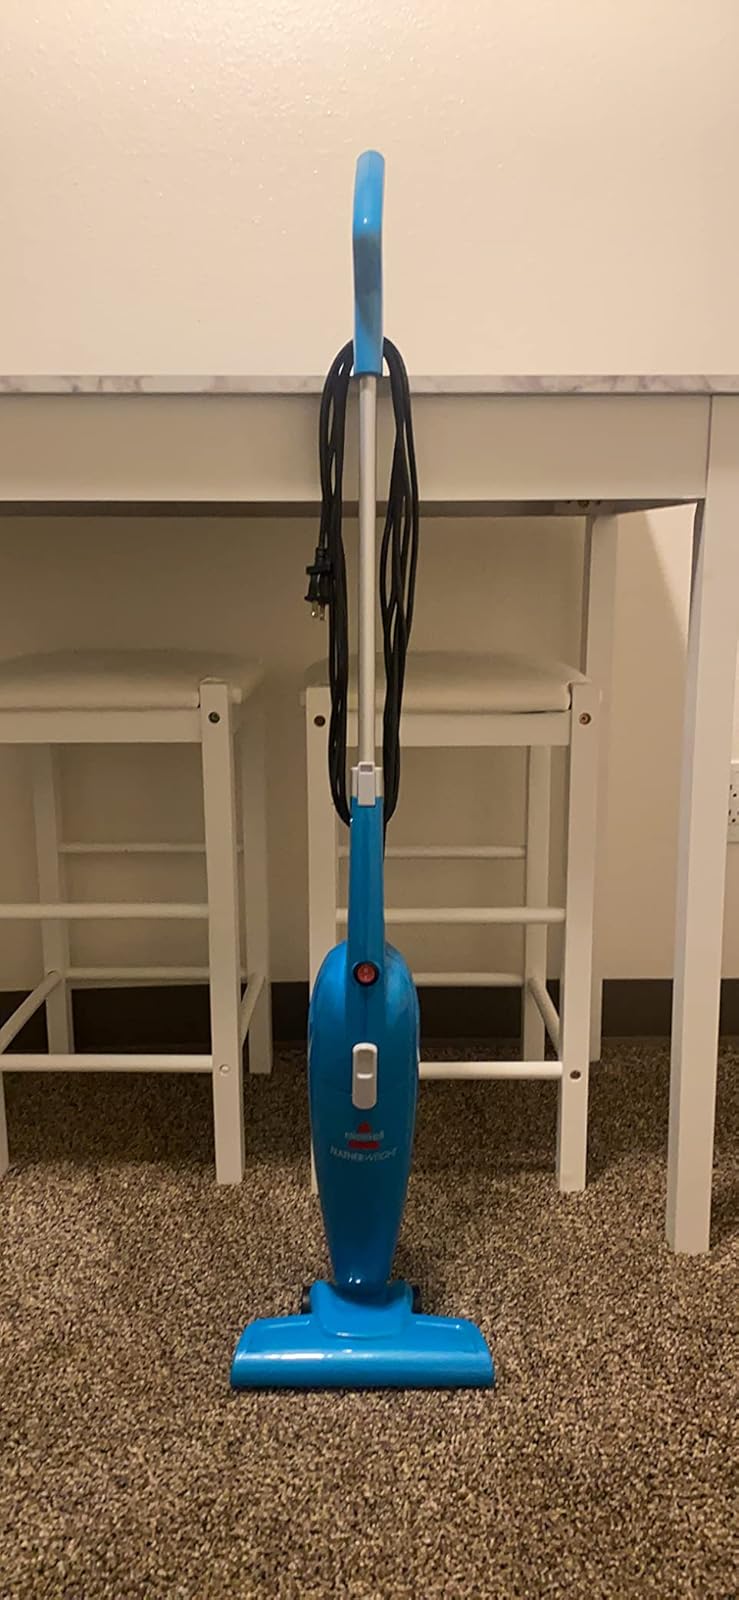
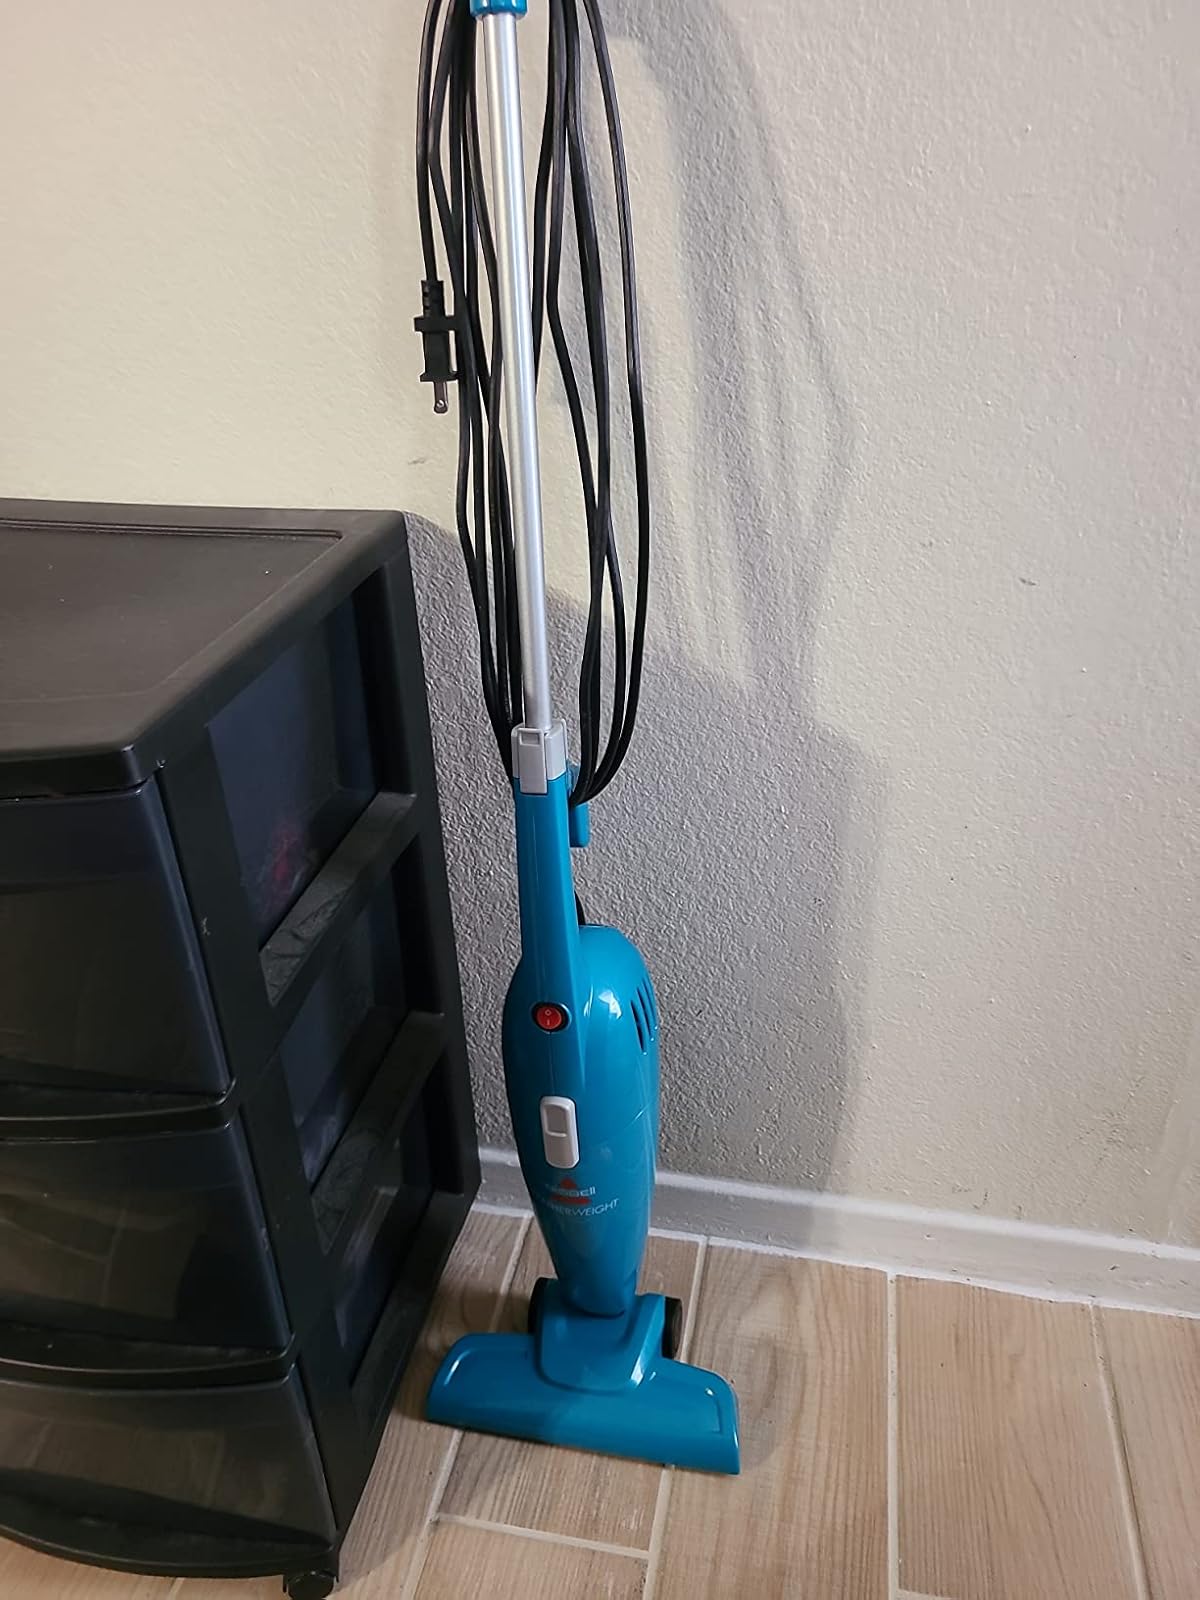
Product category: items_vacuum
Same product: yes